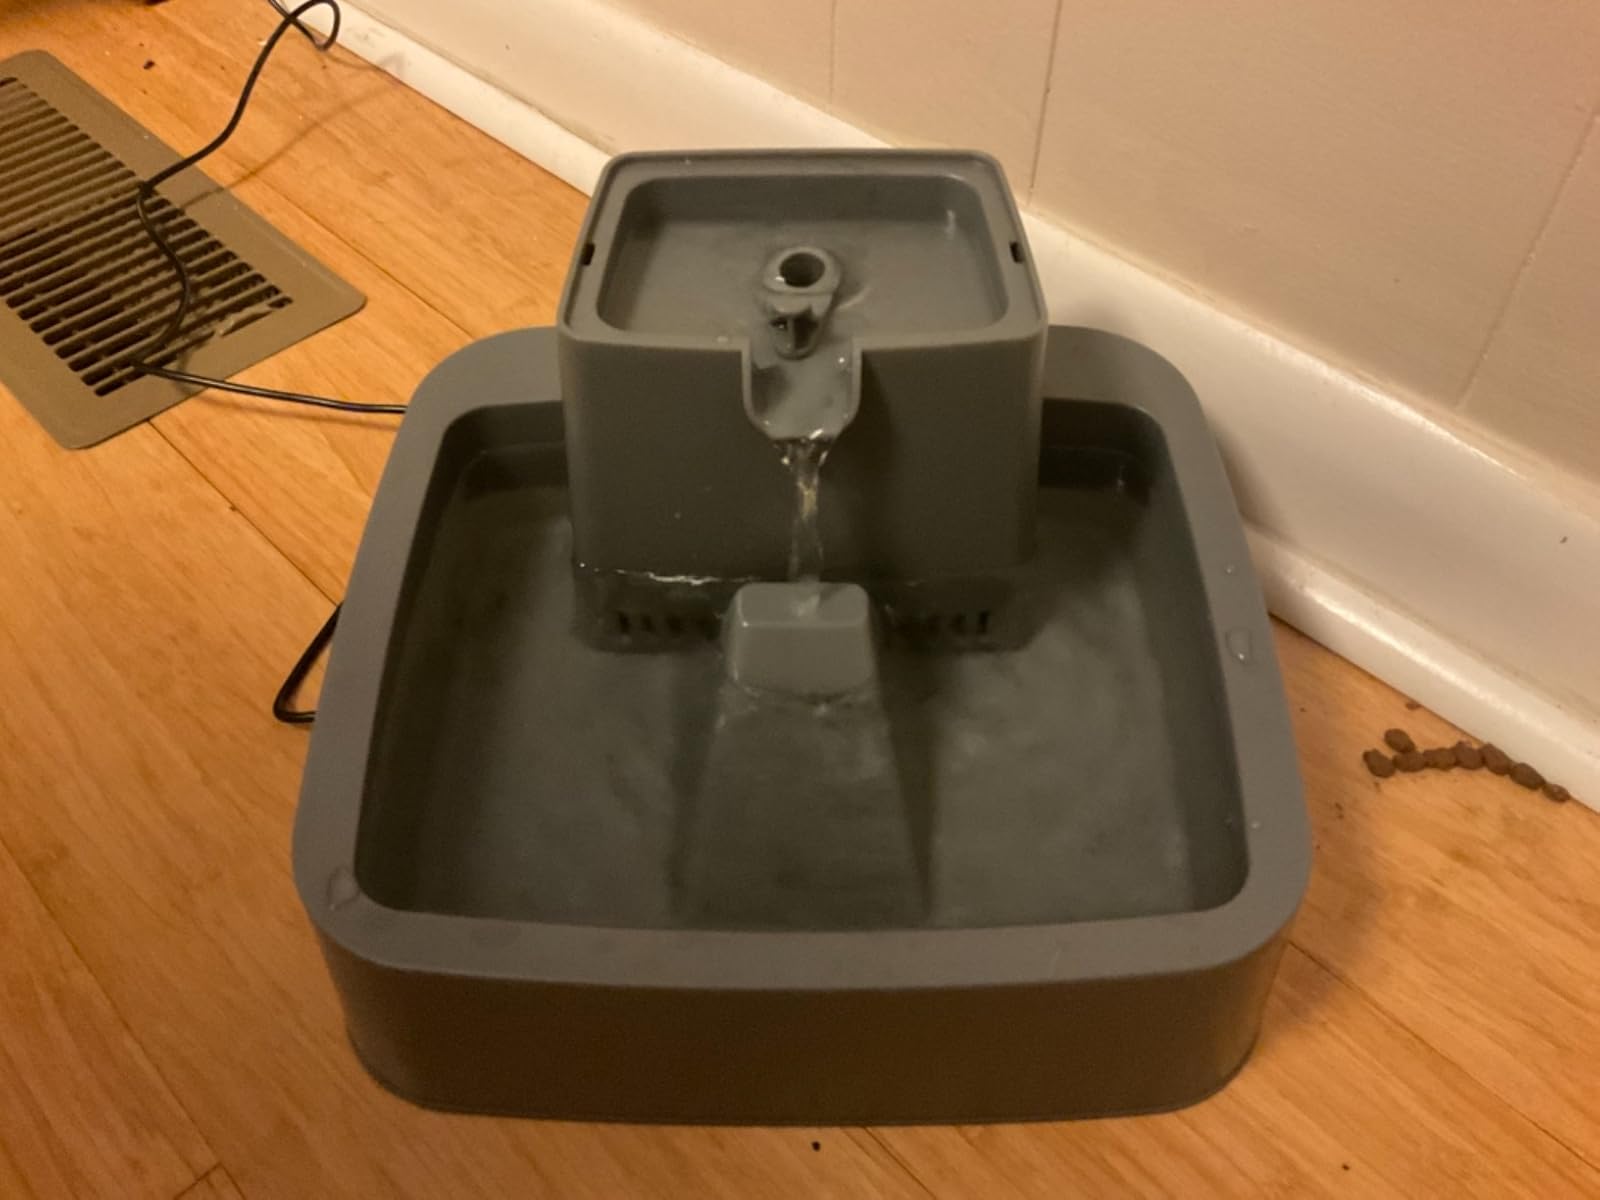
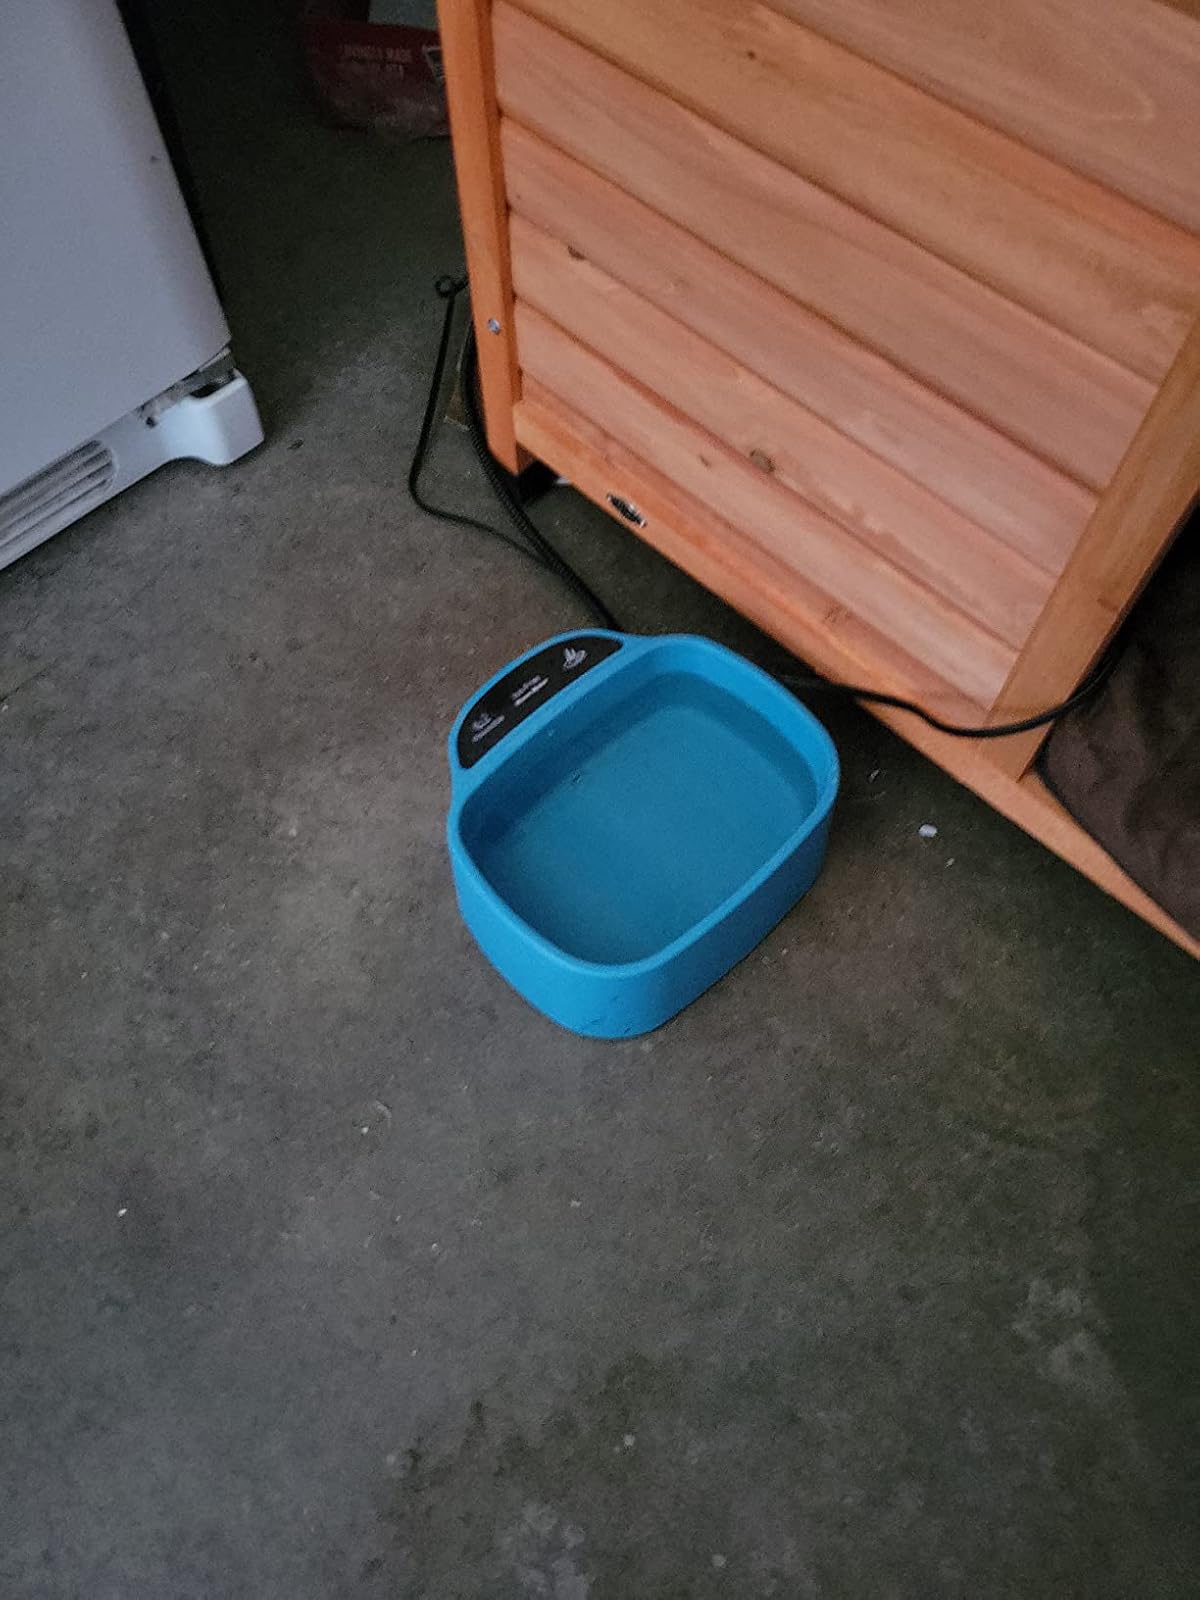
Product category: items_bowl
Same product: no